Kevin Lasagna

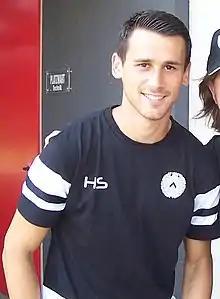
Lasagna with Udinese in 2017

Kevin Lasagna (born 10 August 1992) is an Italian professional footballer who plays as a striker for club Hellas Verona.